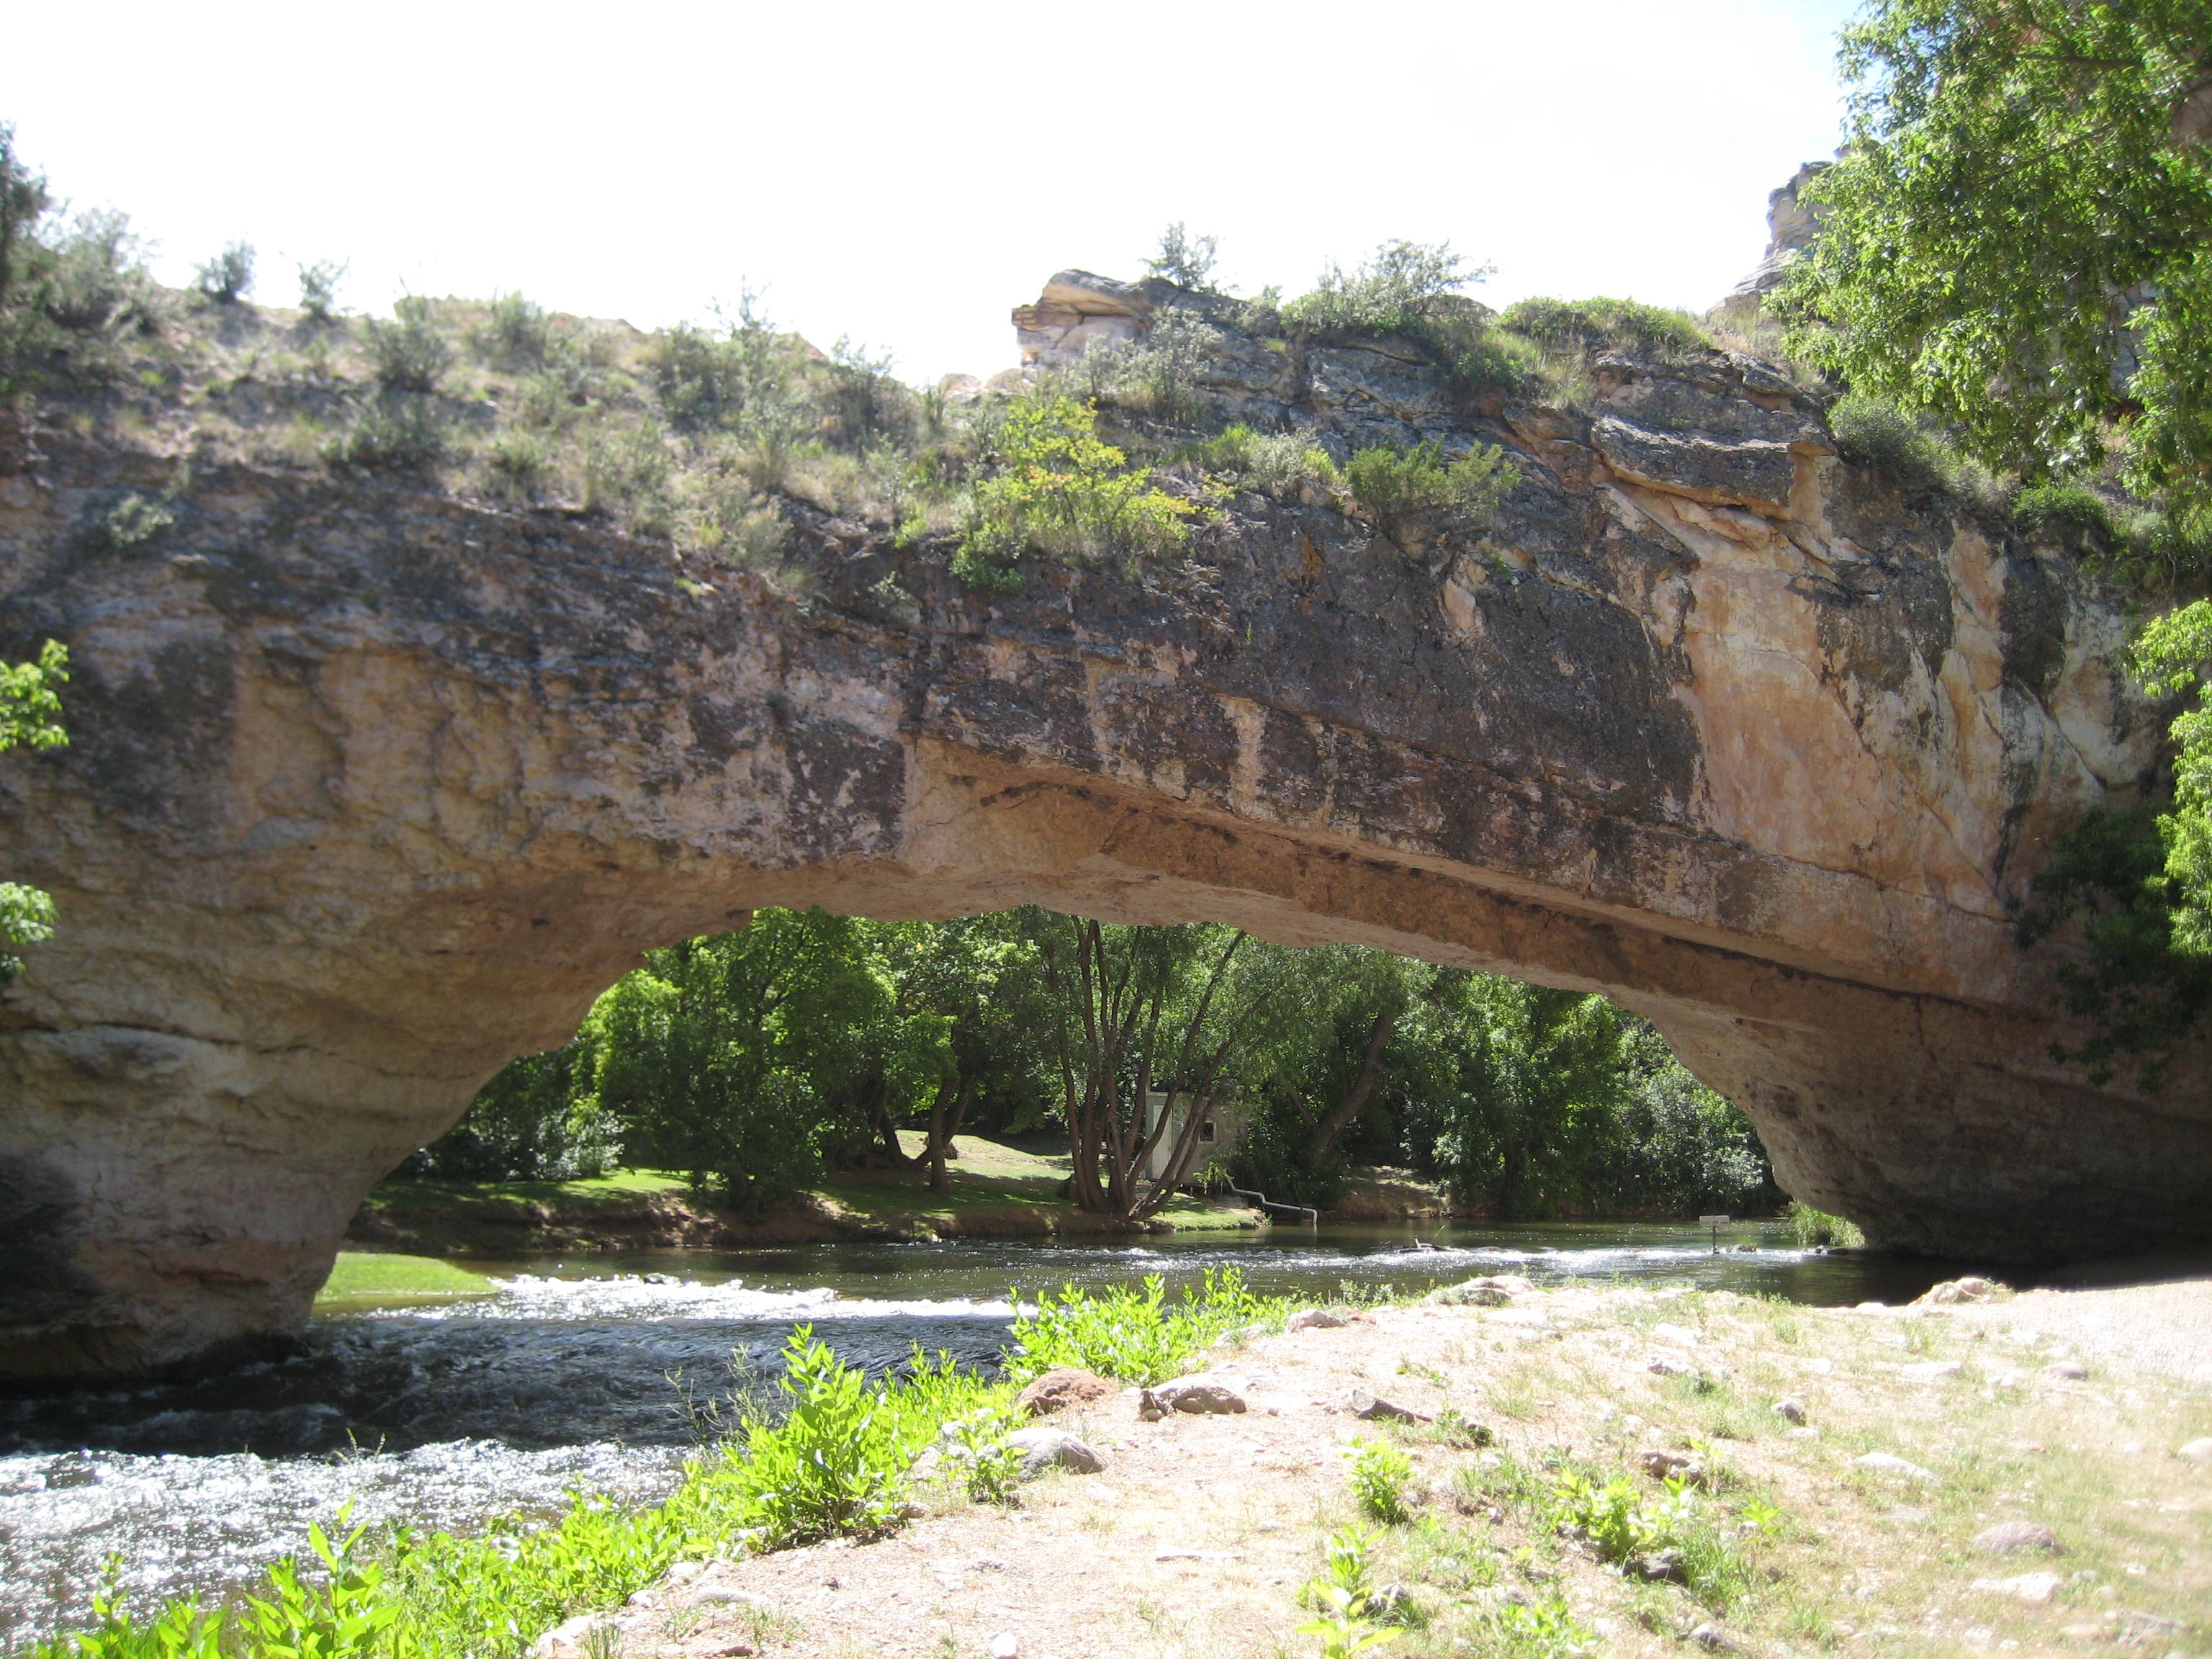
rock, bridge, river, summer, formation, cliff, arch, terrain, waterway, wyoming, wadi, landform, natural arch, natural bridge